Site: brandenburg
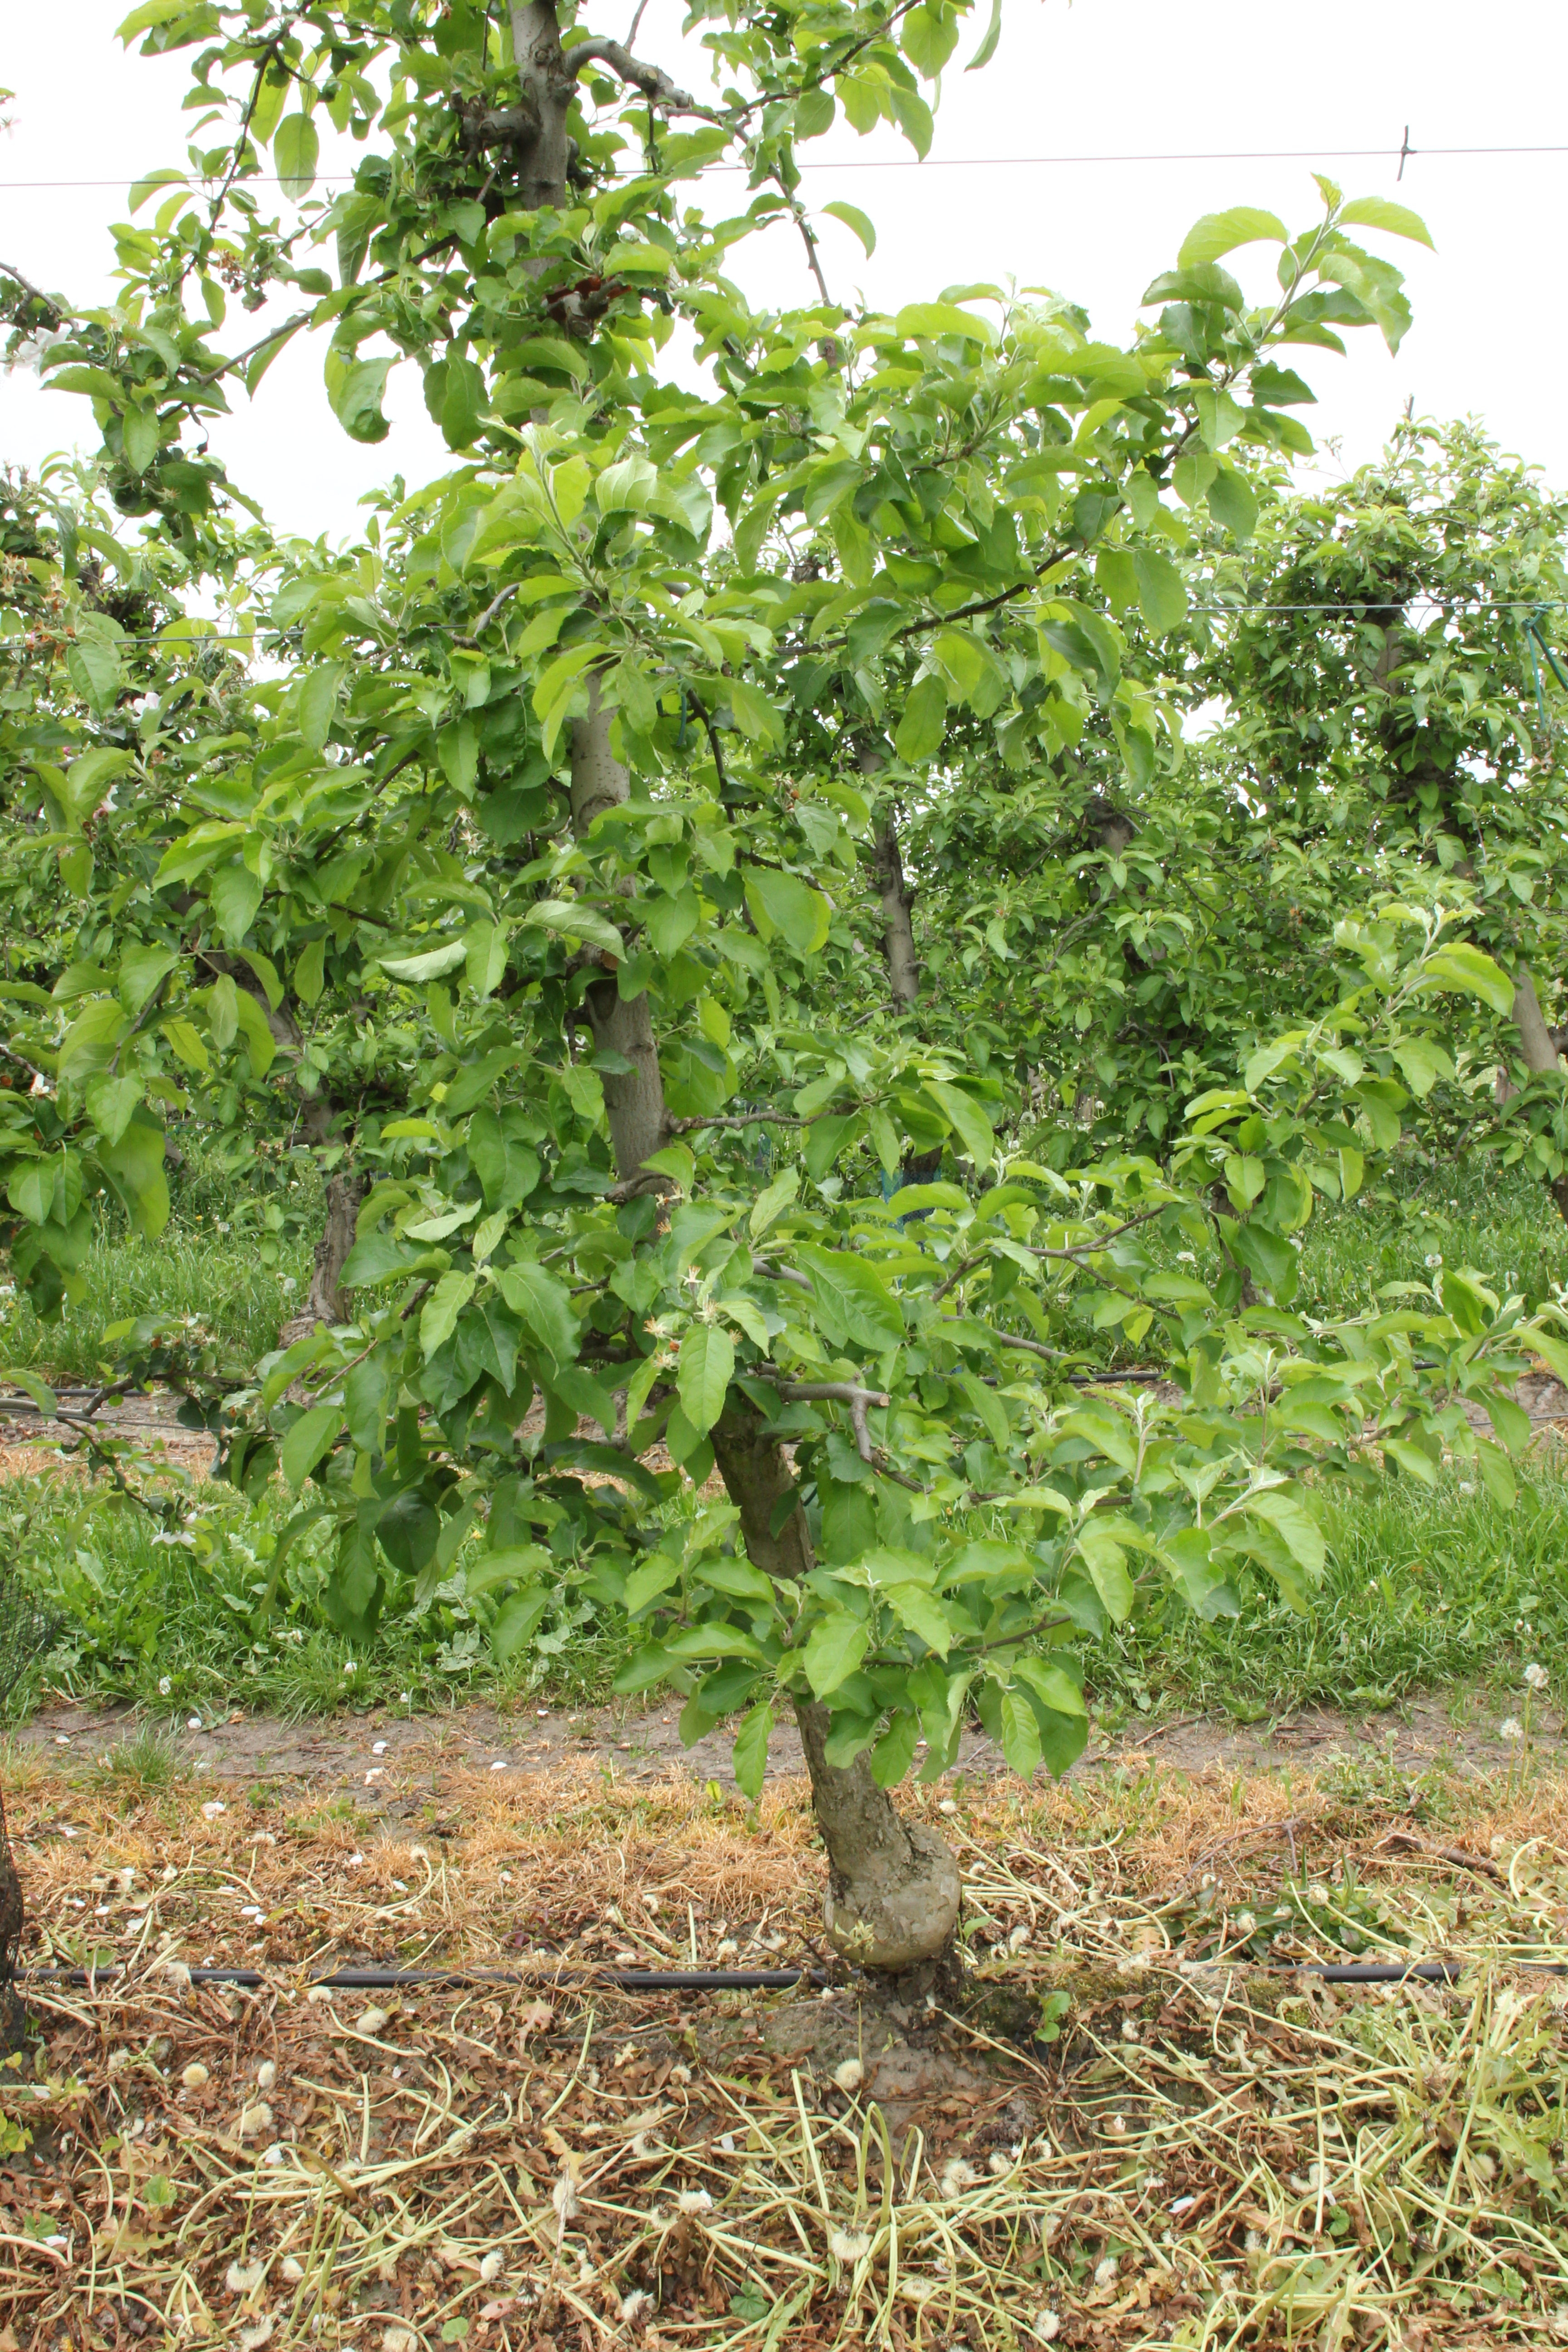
Growth stage (BBCH 67): Flowering